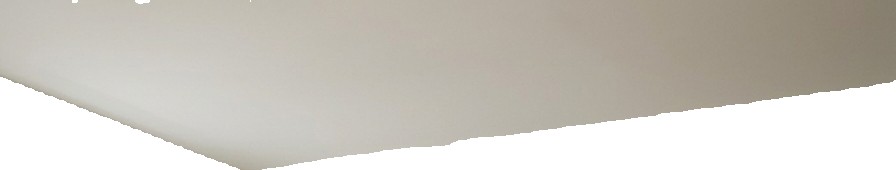
Surface category: ceiling